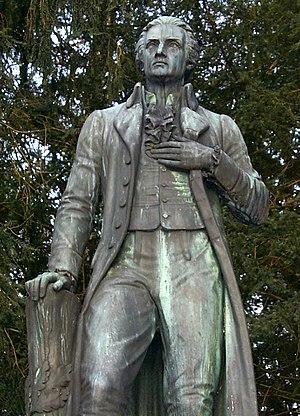
Johann Philipp Palm était libraire à Nuremberg. Il a publié dans sa maison d’édition le pamphlet antifrançais L’Allemagne et son humiliation profonde, pour lequel il fut condamné à mort.
La fonderie royale de Munich est une fonderie d'art coulant exclusivement du bronze qui exista entre 1822 et 1931. Beaucoup de statues de Munich et de ses environs y ont été réalisées.